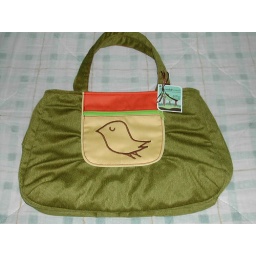
Oh yes, I really love this corduroy bag! It's in a beautiful olive green and yellow color. ^_^